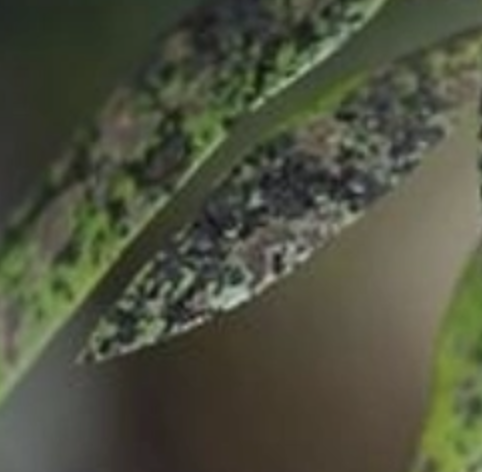
Label: sooty_mold